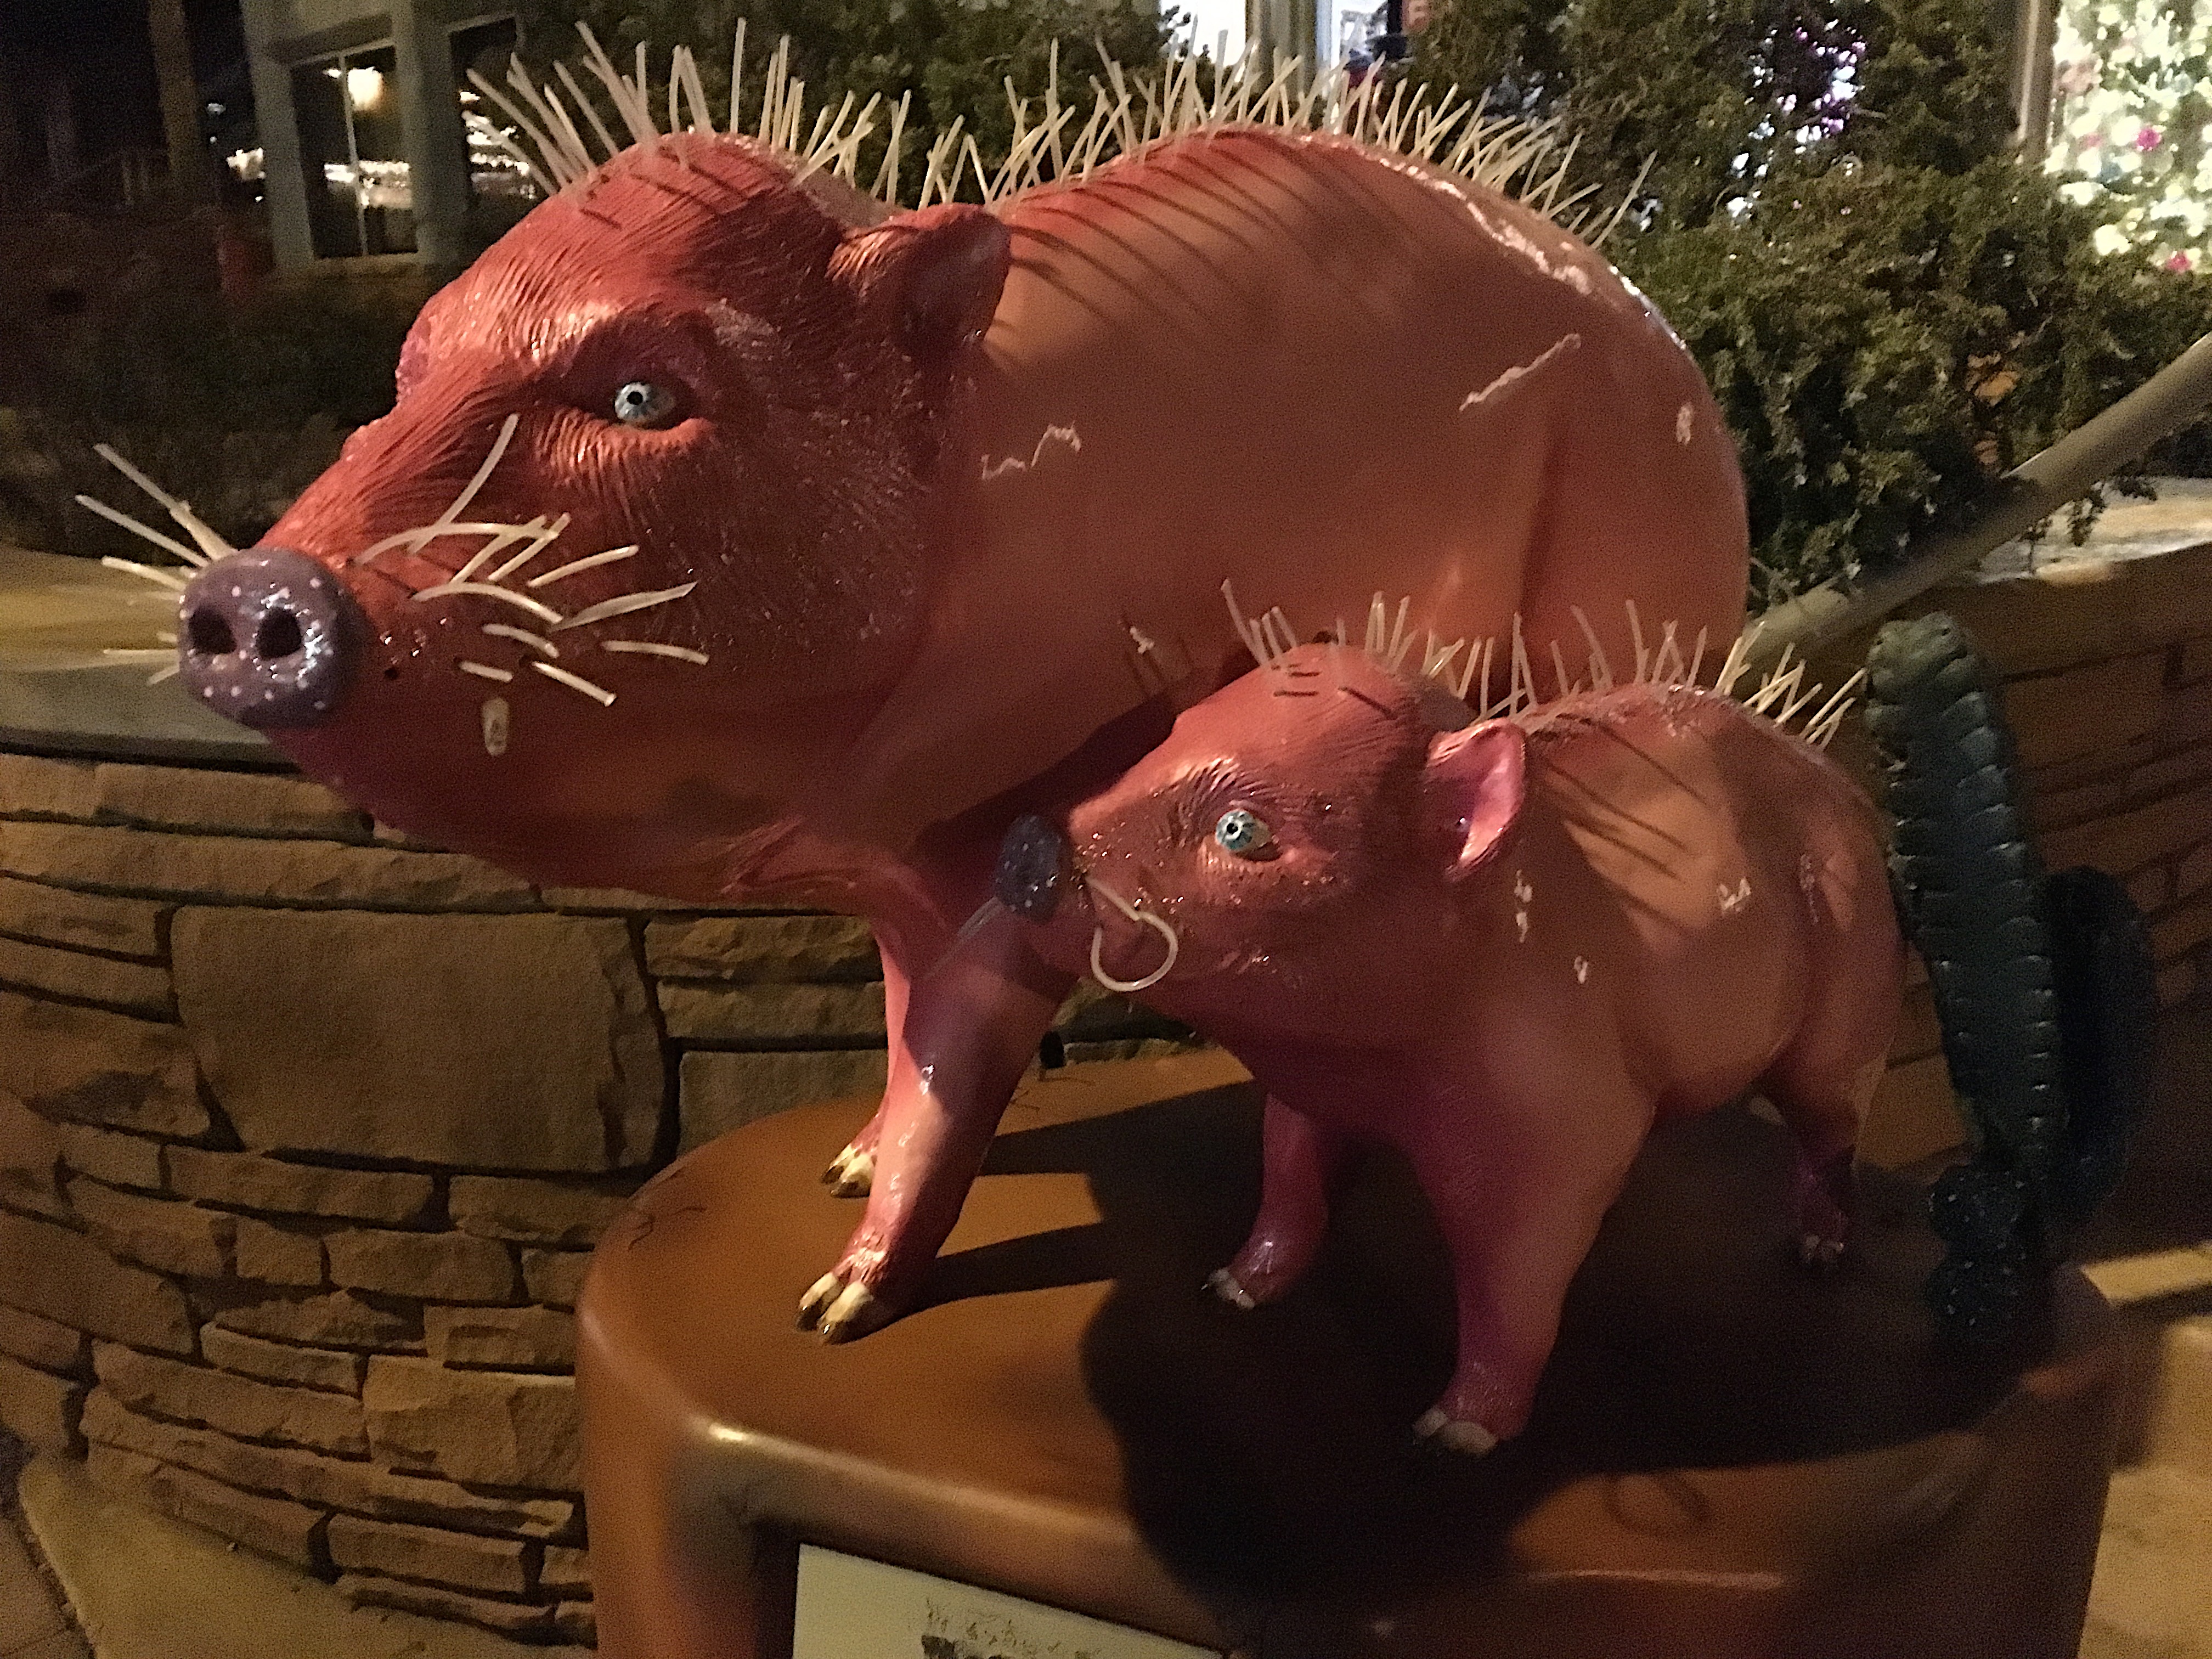
livestock, mammal, snout, pig, ox, organism, domestic pig, cattle like mammal, pig like mammal